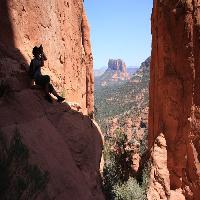
Weather: sun or clear